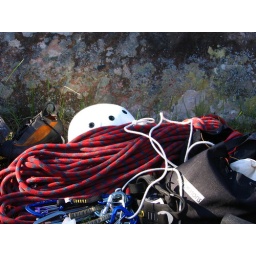
just what I've seen beside my bed in the morning on a rock